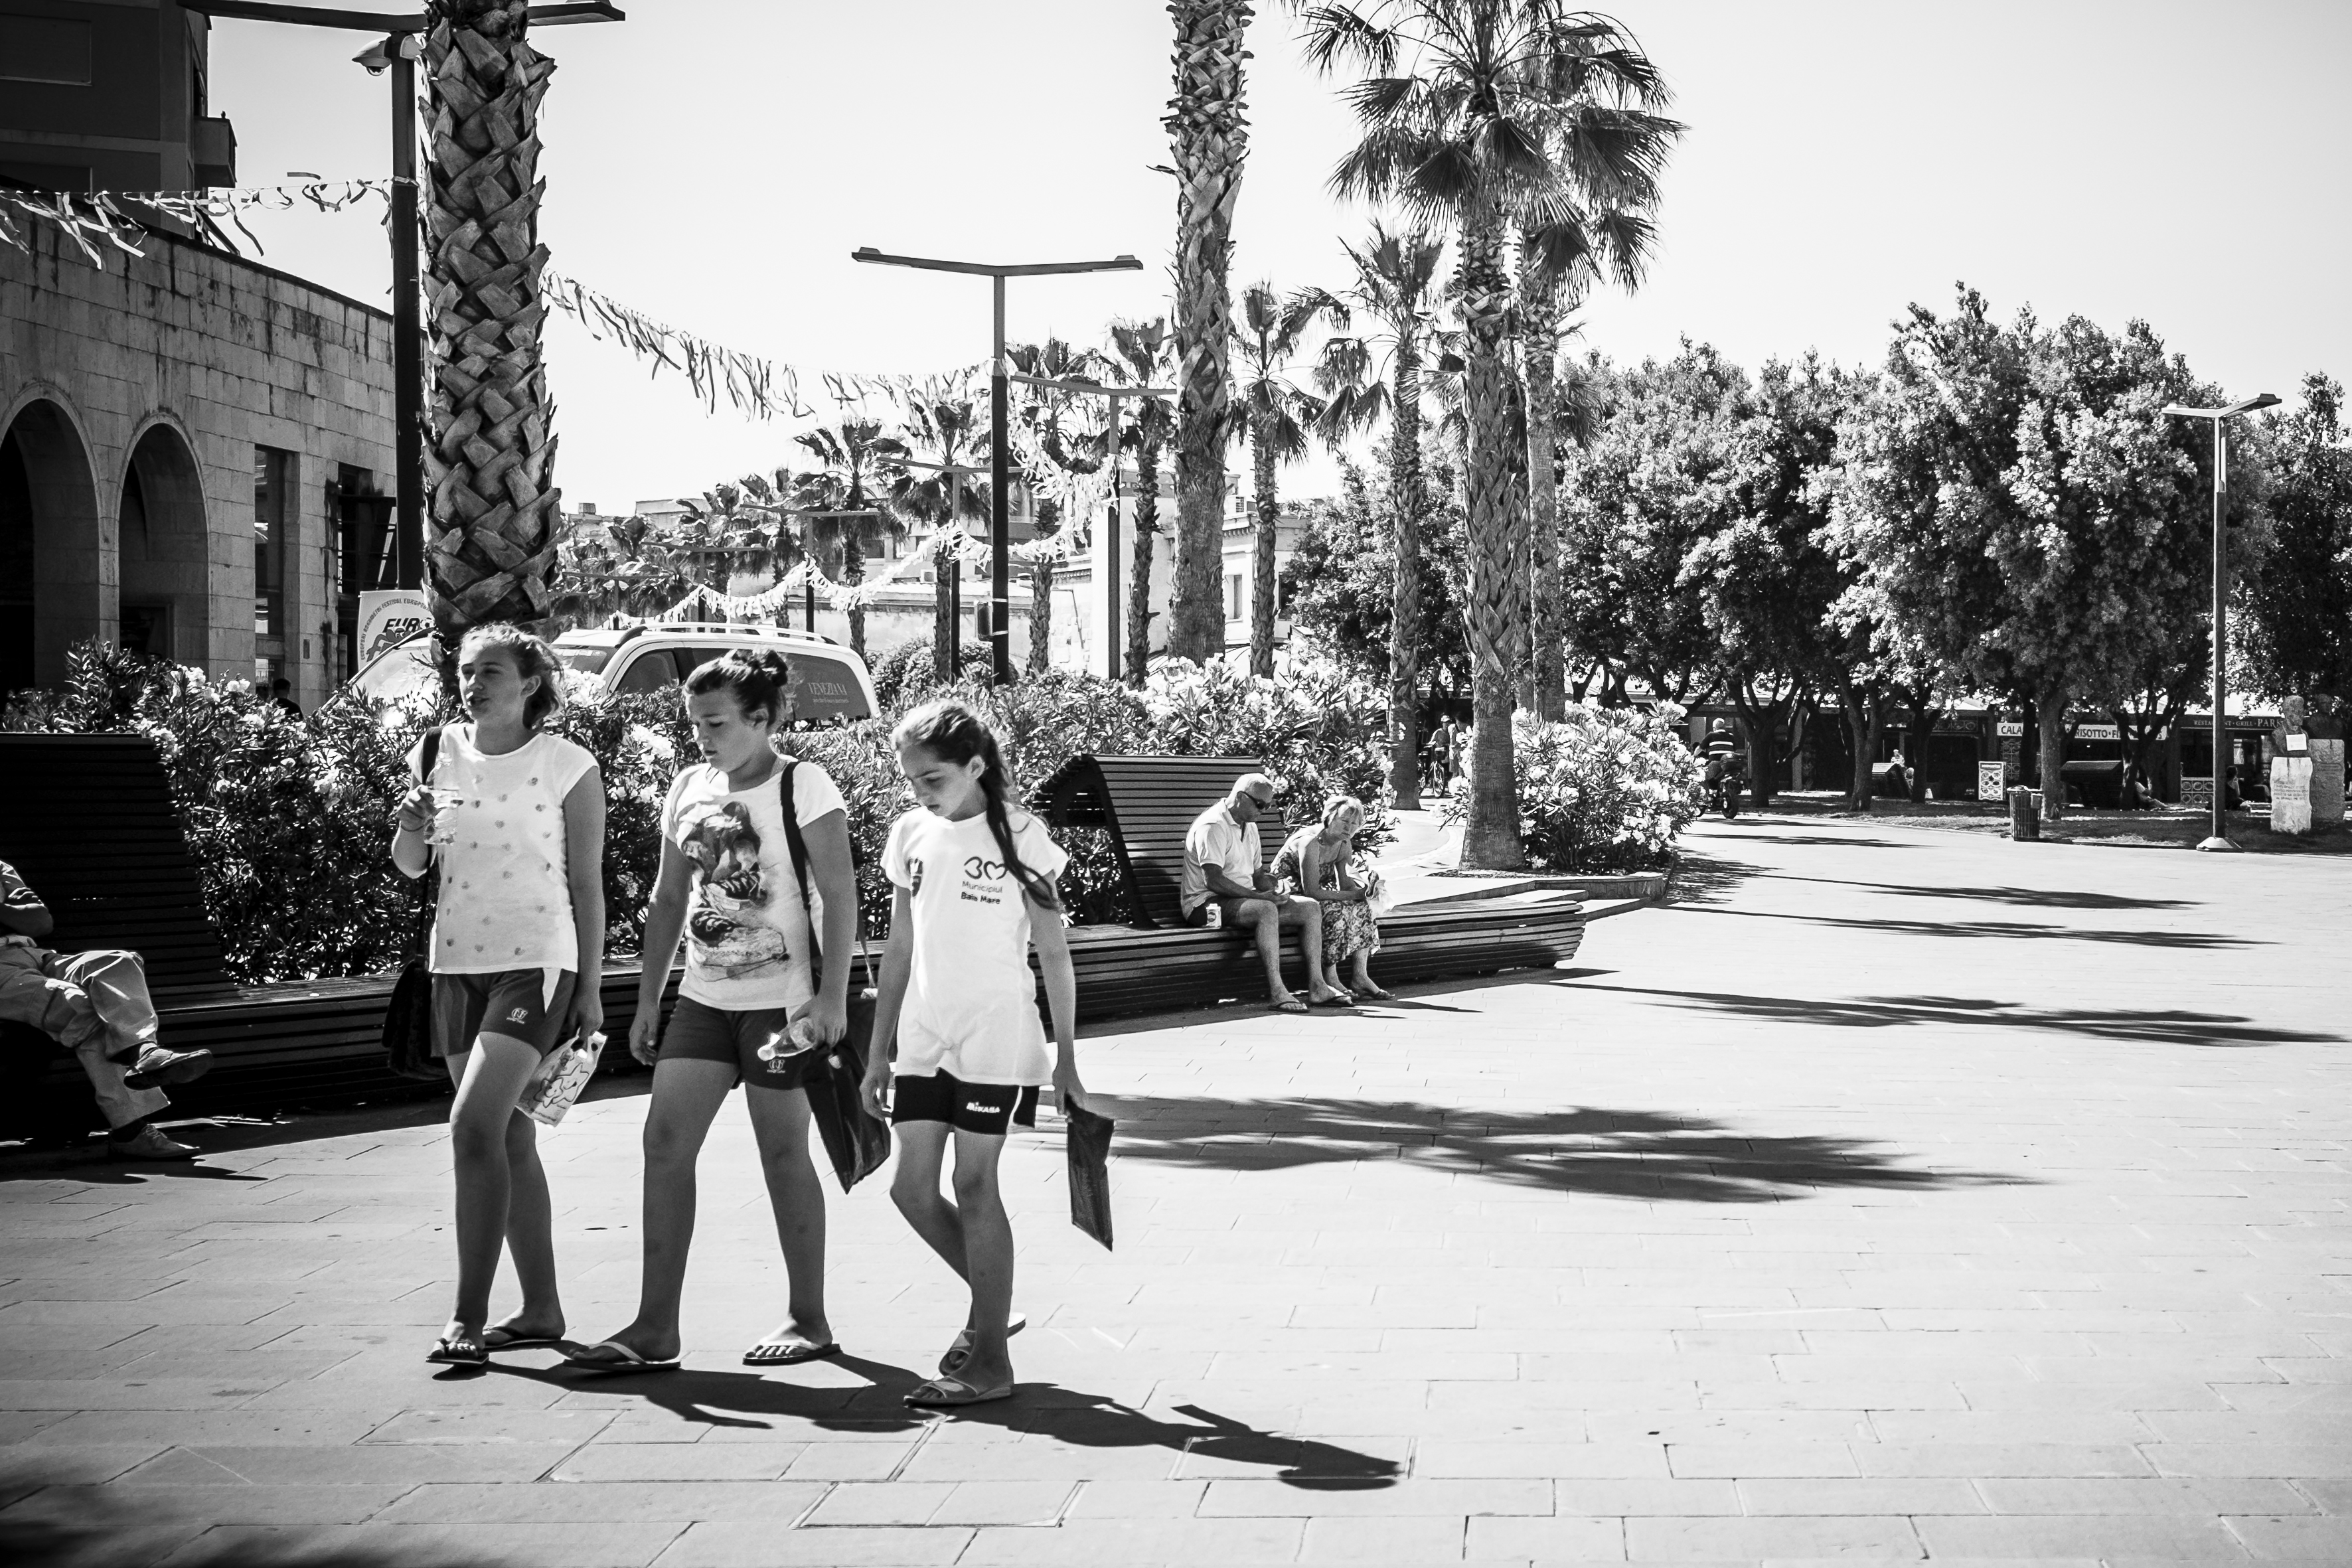
pedestrian, black and white, people, road, street, photography, urban, crowd, travel, fujifilm, black, monochrome, bw, blackandwhite, blackwhite, infrastructure, koper, ngc, photograph, snapshot, image, fuji, slovenia, fujixt1, fujix, noireblanc, sloveniakoper, monochrome photography